Bretislav I

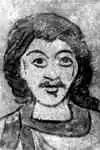
12th-century fresco depiction in the Znojmo Rotunda

Bretislav I (1002/1005 – 10 January 1055), known as the "Bohemian Achilles", of the Přemyslid dynasty, was Duke of Bohemia from 1034 until his death in 1055.